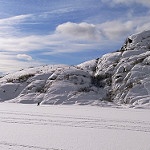
Label: glacier